Jean Collet

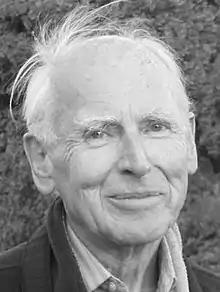
Jean Collet

Jean Collet (3 March 1932 – 11 November 2020) was a French writer, cinematic theorist, and university professor.